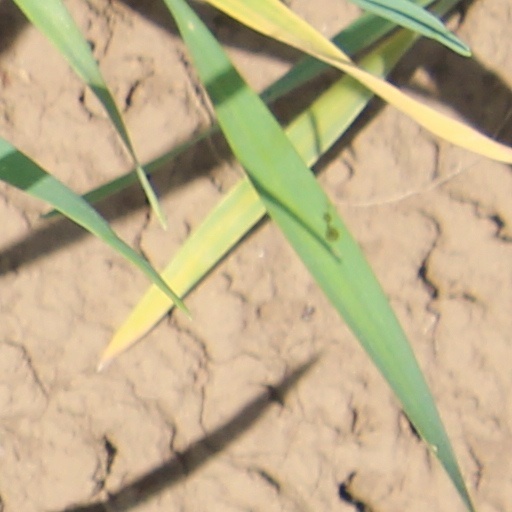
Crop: wheat